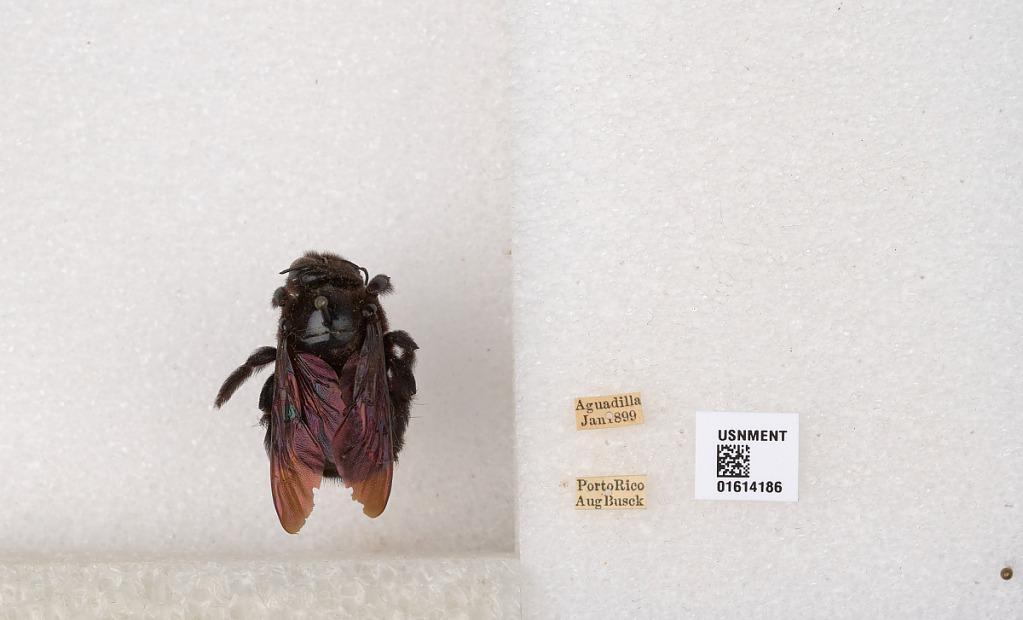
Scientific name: Xylocopa (Neoxylocopa) mordax Smith
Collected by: A. Busck
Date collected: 1899-1-1
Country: Puerto Rico
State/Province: Aguadilla
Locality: Aguadilla